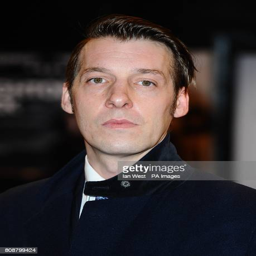
actor arriving for the premiere of thriller film